The Posies

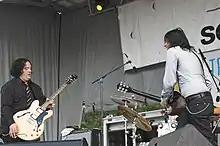
The Posies perform in Chicago, Illinois in June 2009.

The Posies were an American rock band. The band was formed in 1986 in Bellingham, Washington, United States, by primary songwriters Jon Auer and Ken Stringfellow.